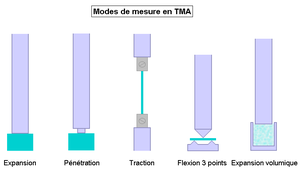
Modes d'investigation courants en analyse thermomécanique (TMA). La sonde et l'échantillon sont représentés respectivement en mauve et en vert.
L'analyse thermomécanique ou ATM est une technique d'analyse thermique.